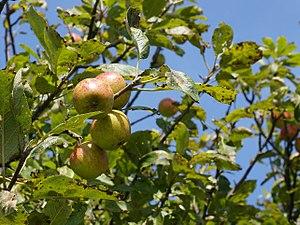
Malus communis n'est plus utilisé à l'heure actuelle.